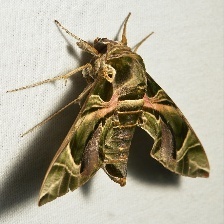
Species: OLEANDER HAWK MOTH